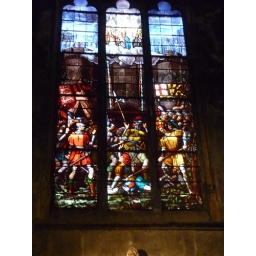
Just in case you though stained glass windows in ancient churches were all staid and boring...